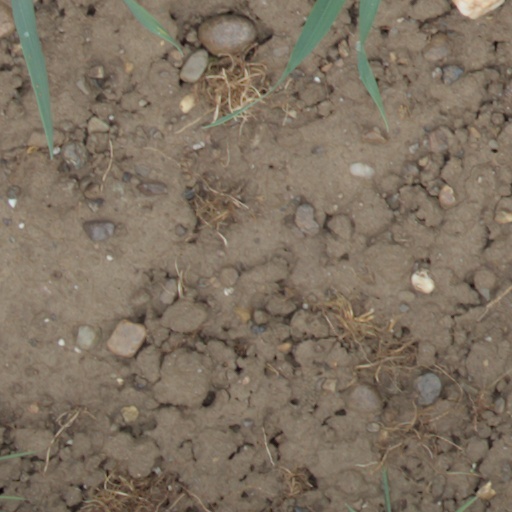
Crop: wheat